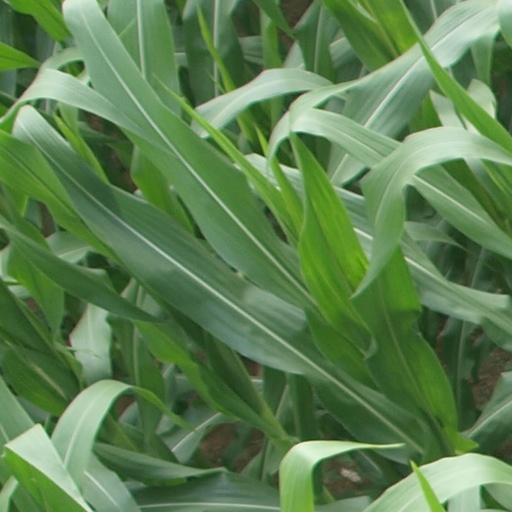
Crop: maize; corn